Salvador Sartori

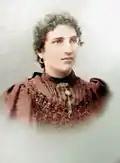
Maria Sartori.

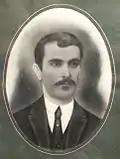
Ludovico Sartori.

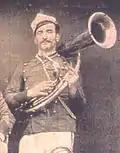
Alberto Sartori.

Other descendants, "of the finest flower of Caxias do Sul society", as Costamilan said, appear frequently quoted in the different newspapers of the first decades of Caxias do Sul, standing out in the cultural, social, sports, and economic fields, and marking a leadership in the structuring and development of the city in its first fifty years, when the city, starting from scratch, became one of the main economies of the state.